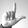
ASL letter: L